Ana Locking

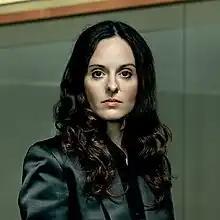
Latex sculpture made by Ana Locking herself representing herself at MUSAC in 2007

Ana González Rodríguez (born August 26, 1970), better known as Ana Locking, is a Spanish fashion designer, businesswoman and photographer. She was born in Toledo and educated in Madrid. Ana is also a judge on "Drag Race España".